COVID-19 pandemic in Chile

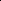

The worldwide pandemic of coronavirus disease 2019 caused by severe acute respiratory syndrome coronavirus 2 severely affected Chile. The virus was confirmed to have reached Chile on 3 March 2020. Initial cases had been imported from Southeast Asia and Europe, and expanded into a large number of untraceable infections, placing the country within phase 4 of the pandemic as defined by the World Health Organization, with over 1,000 confirmed cases by 25 March 2020.